Sinclair Lewis Boyhood Home

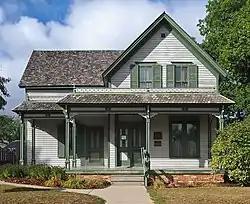
The Sinclair Lewis Boyhood Home viewed from the south

The Sinclair Lewis Boyhood Home is a historic house museum and National Historic Landmark in Sauk Centre, Minnesota, United States. From 1889 until 1902 it was the home of young Sinclair Lewis (1885–1951), who would become the most famous American novelist of the 1920s and the first American to receive the Nobel Prize in Literature. His most famous book, "Main Street", was inspired by the town of Sauk Centre as Lewis perceived it from this home.